L. B. Cole

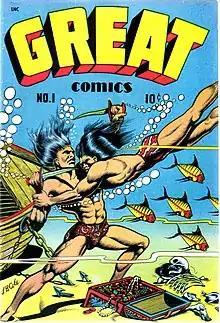
Great Comics 1 (1945) Cover art by L. B. Cole

From 1942 to 1948, Cole ran his own comics studio, often packaging work for a variety of publishers, including Ace Magazines, Aviation Press, Chesler Publications, Farrell Publications, Fawcett Comics, Holyoke Publishing, Magazine Enterprises, Spotlight Comics, Novelty Press, Orbit Publications, and Rural Home Publishing.